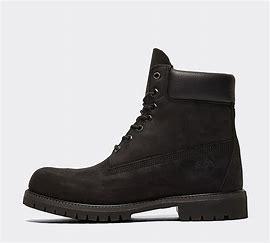
Brand: Timberland
Model: 6 Inch